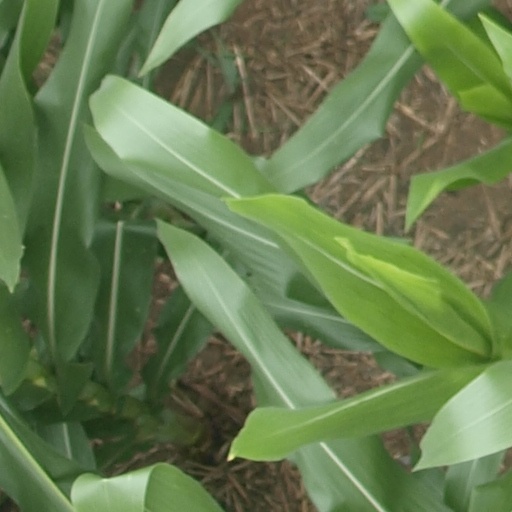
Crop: maize; corn